Oca River, Biscay

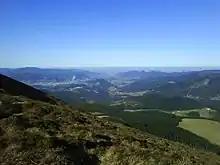
General view of the Oca basin.

Several species of fish and amphibians can be seen in the waters of the Oca and its tributaries. The fish differ with the location of the river course. In the headwaters and upper reaches of the river there are trout, loach, eel and "escalo", while in the middle reaches there are also barbel and carp, which become more abundant as the river approaches its mouth, to the detriment of the former. In the estuary there are saltwater species such as the "corcón", flounder and eel.